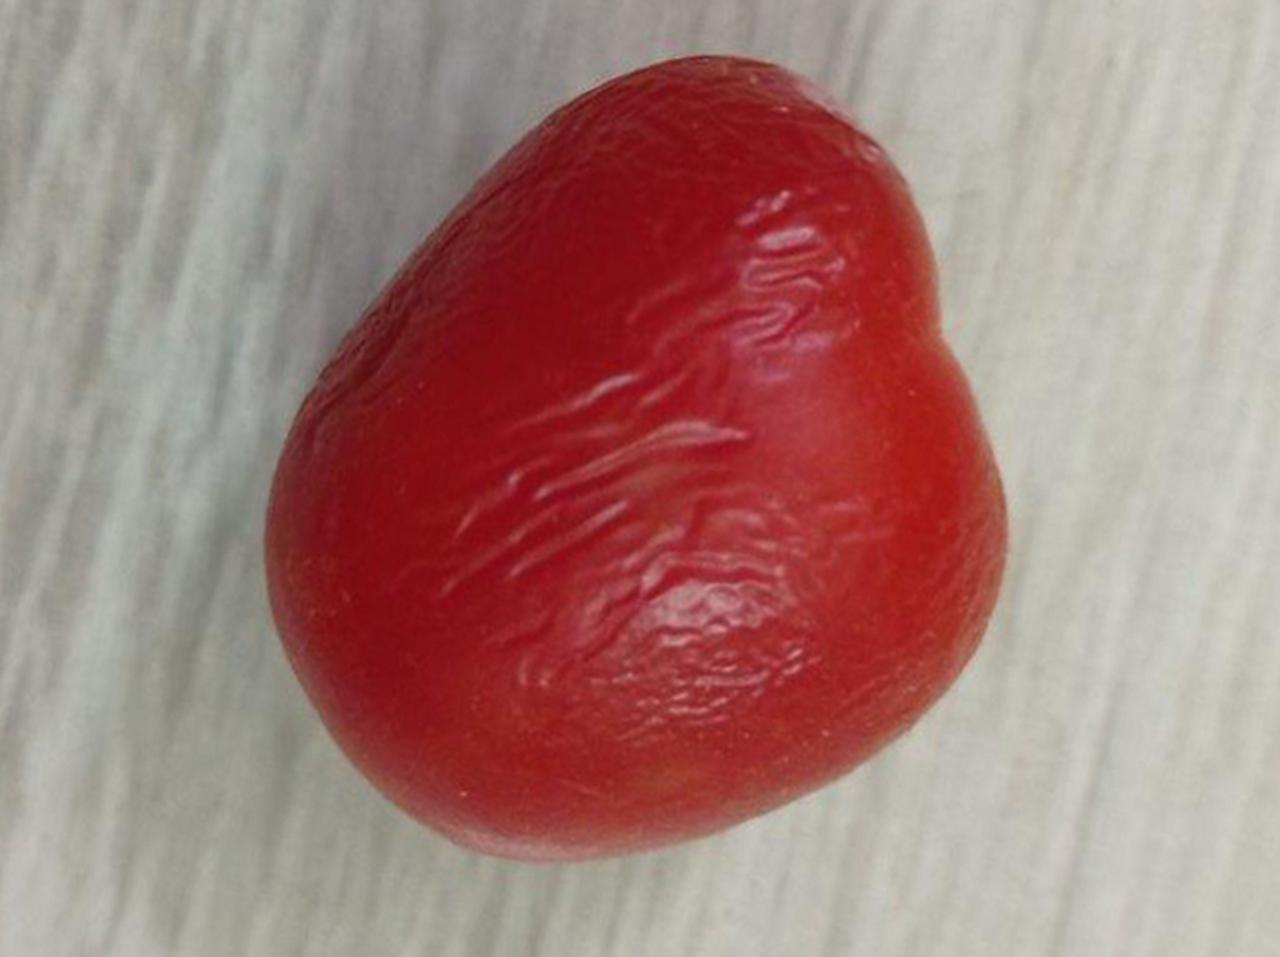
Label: Rotten